Cerisy-Belle-Étoile

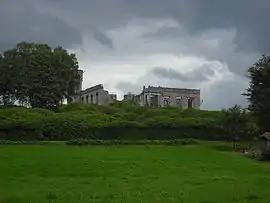
The ruins of the chateau in Cerisy

Cerisy-Belle-Étoile is a commune in the Orne department in north-western France.